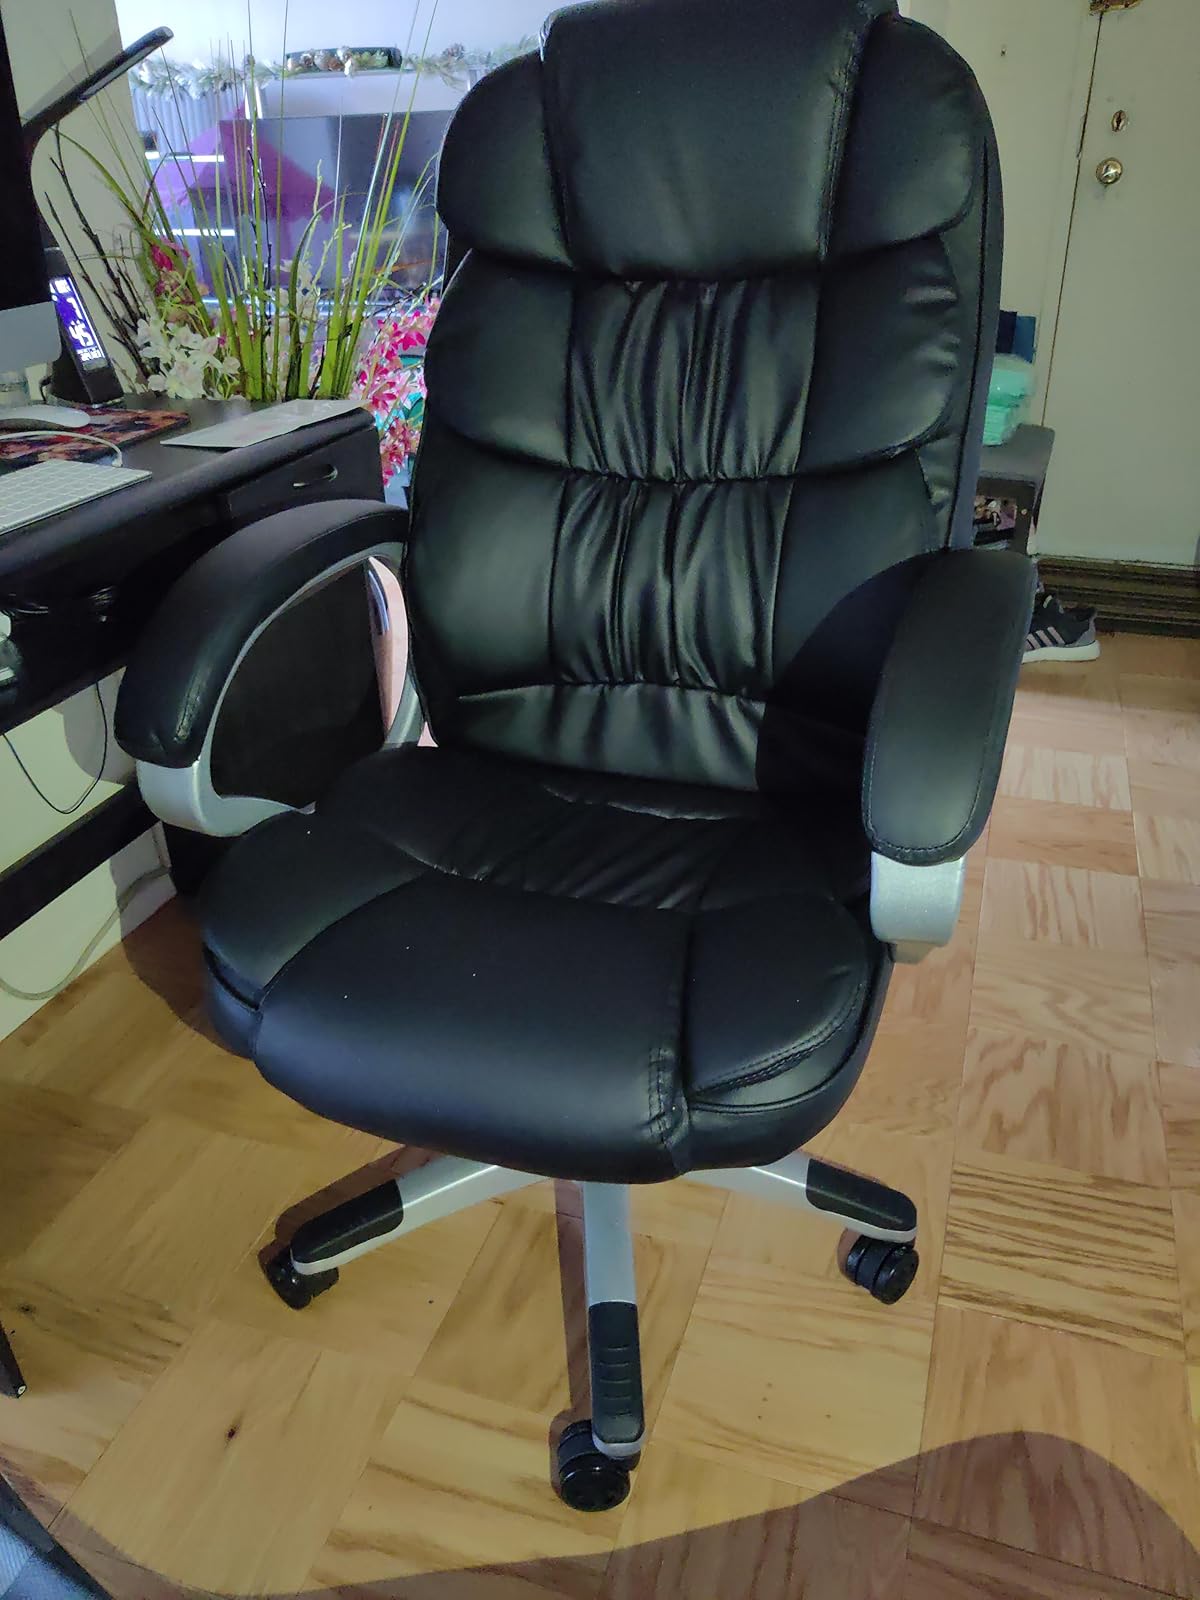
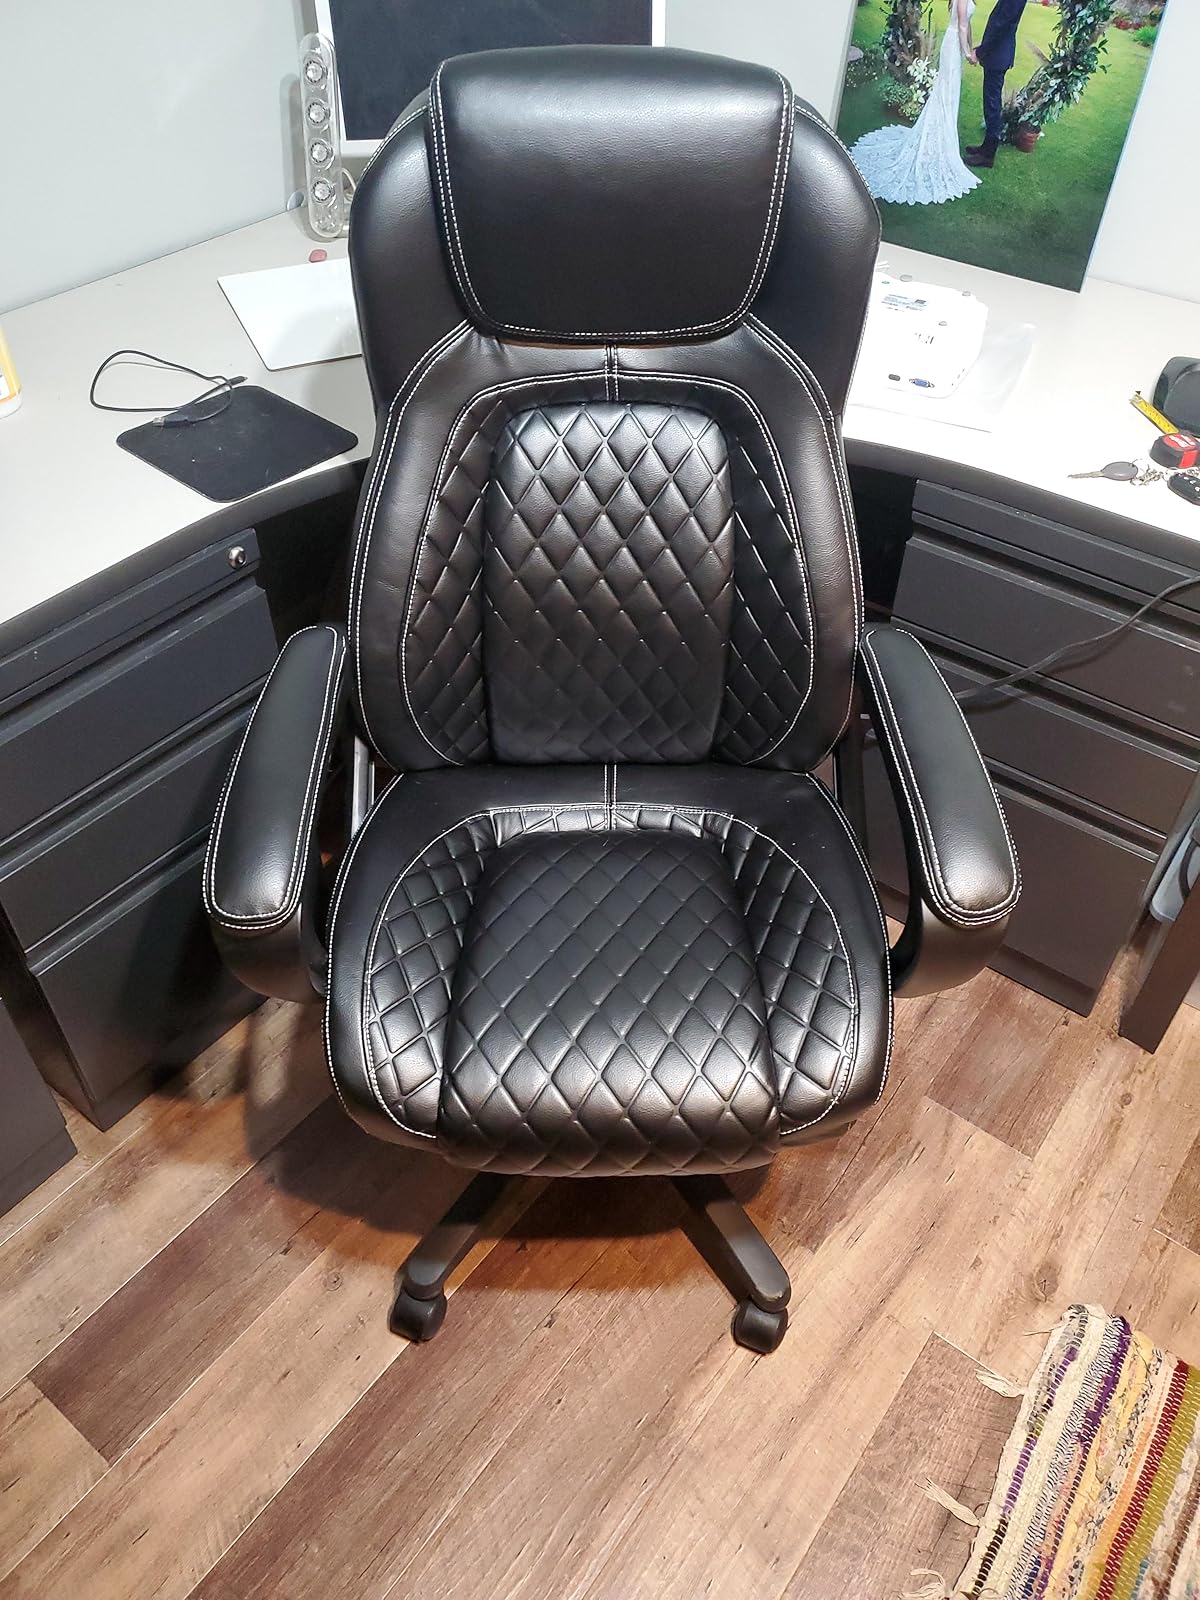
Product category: items_chair
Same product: no